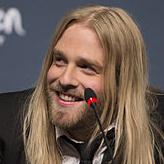
Age: 23